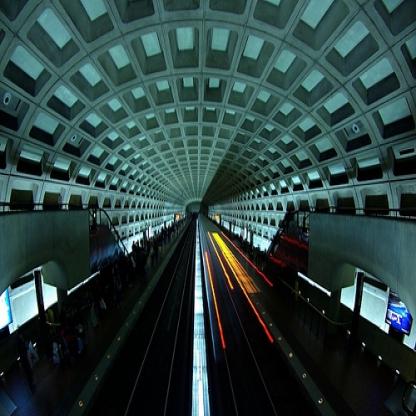
Scene: Indoor